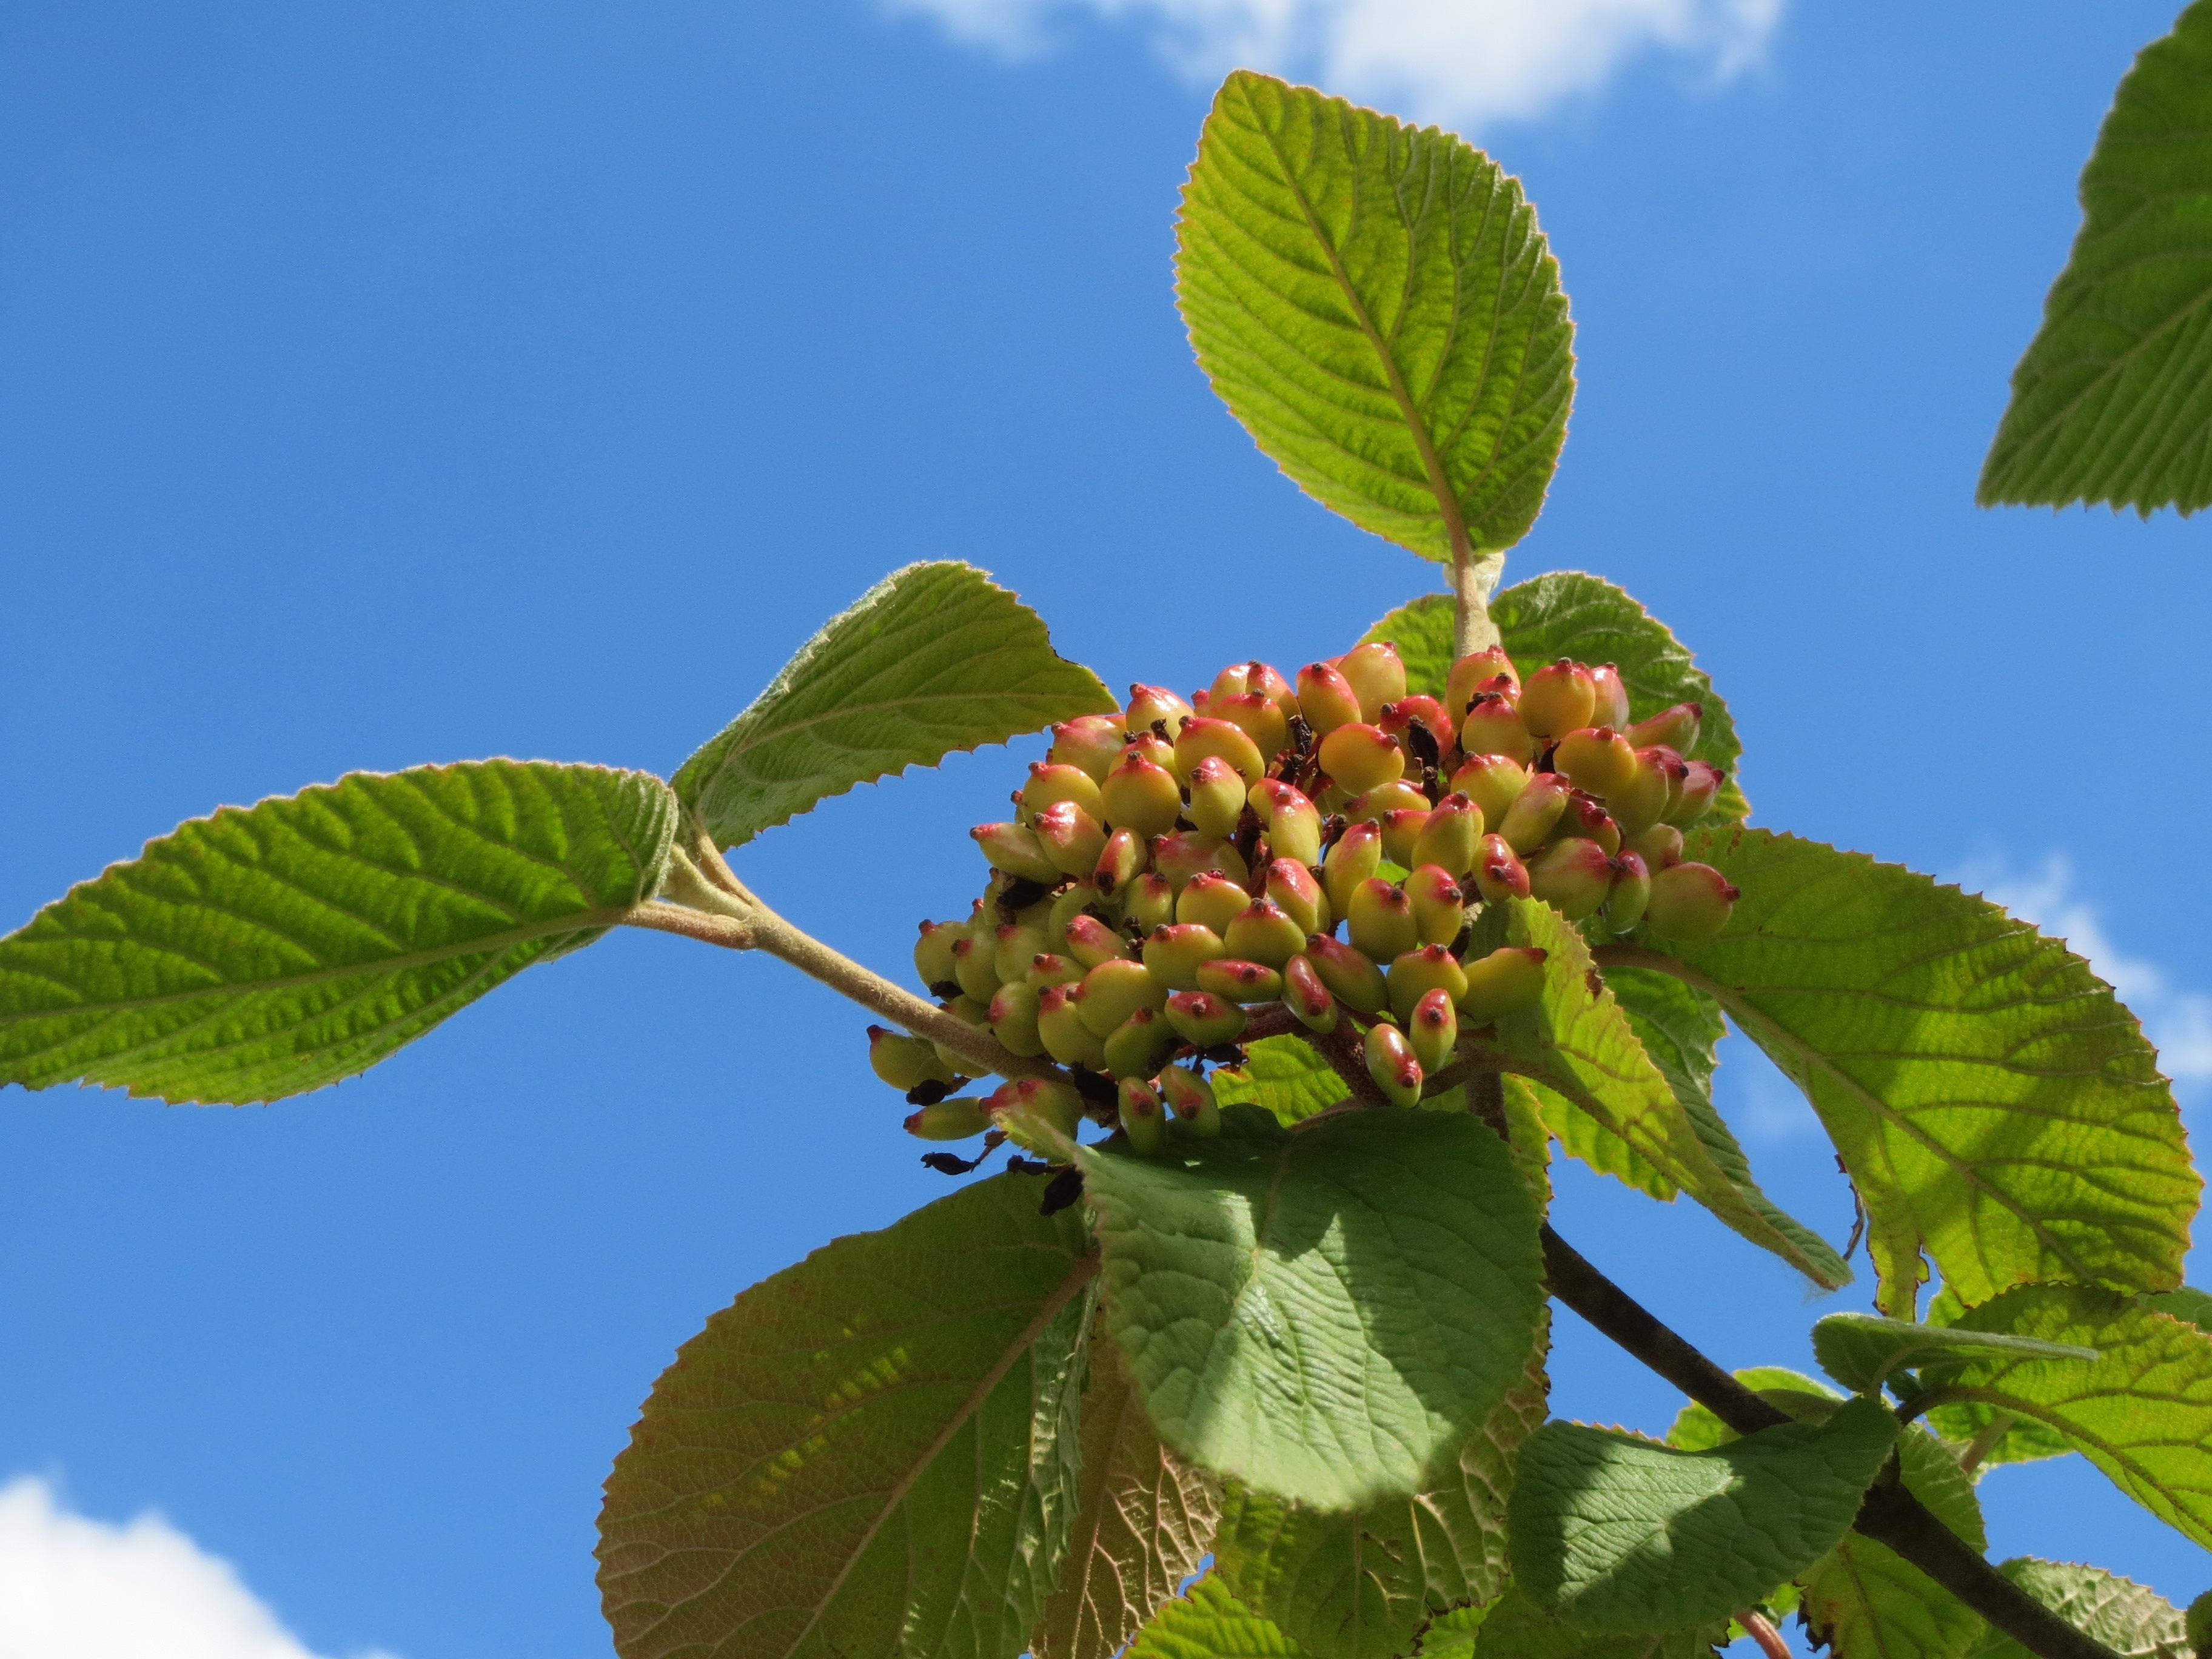
tree, branch, blossom, plant, fruit, leaf, flower, food, green, produce, botany, flora, shrub, deciduous, species, flowering plant, viburnum lantana, wayfarer, wayfaring tree, woody plant, land plant